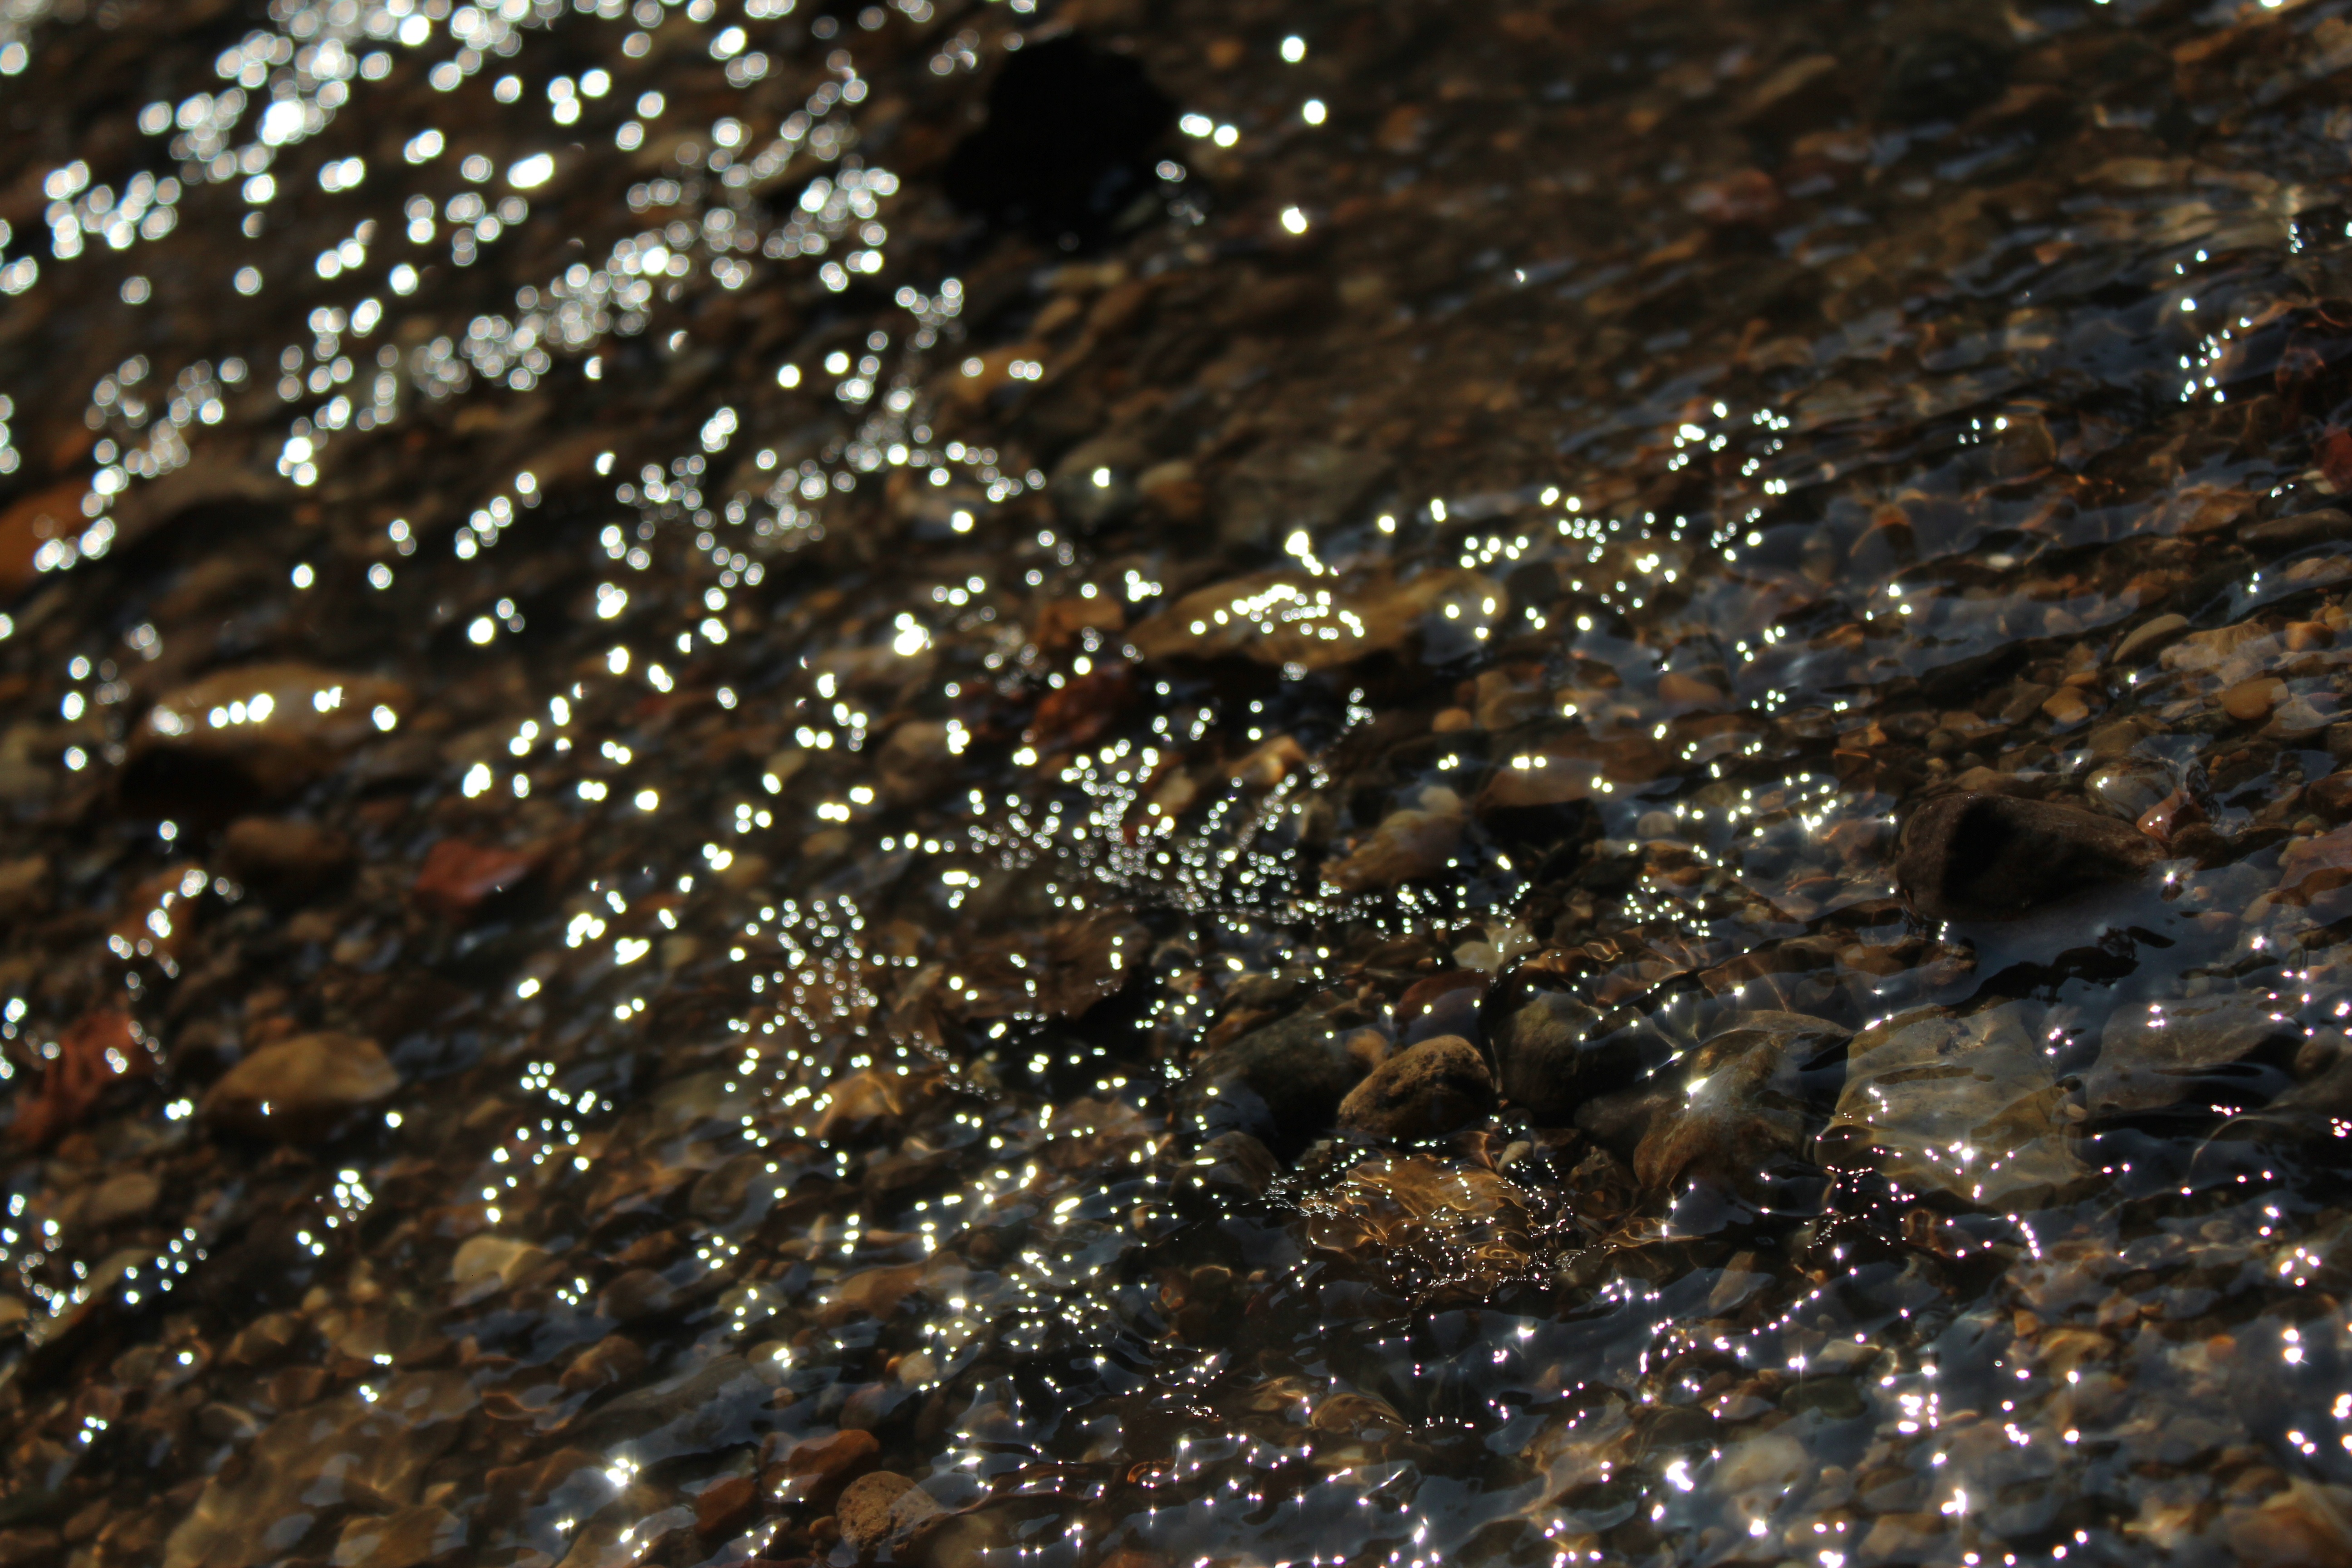
water, creek, leaf, soil, material, close up, macro photography